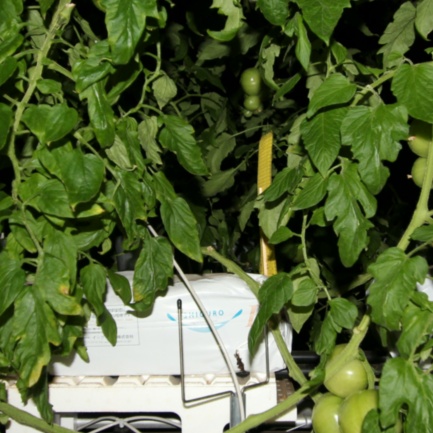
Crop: tomato